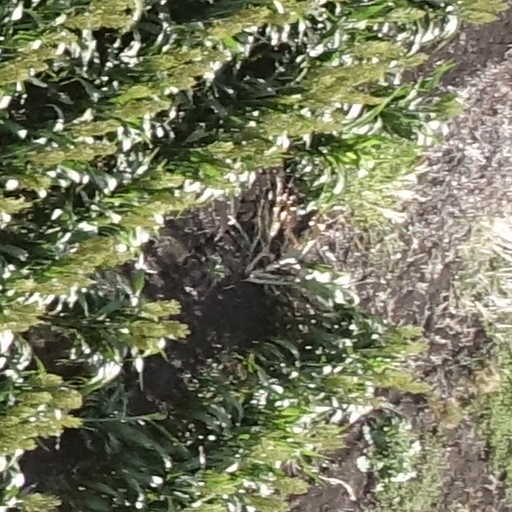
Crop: sorghum